2015 French Open – Women's singles

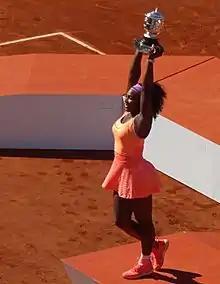
Serena Williams holding the trophy

Serena Williams defeated Lucie Šafářová in the final, 6–3, 6–7, 6–2 to win the women's singles tennis title at the 2015 French Open. It was her third French Open title, 20th major singles title overall, and she completed the triple career Grand Slam in singles with the win. Williams would later describe the victory as the proudest moment in her career; she suffered from influenza during the tournament.